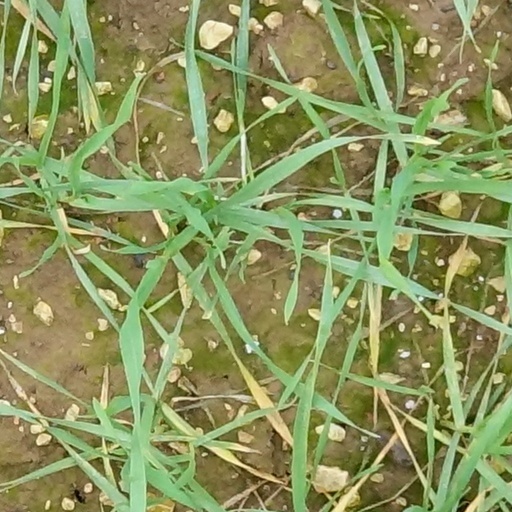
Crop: wheat